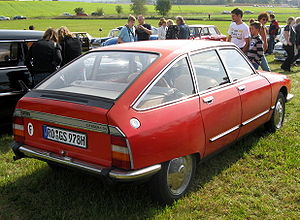
Citroën GS/GSA / Drivlinje / Motorer
Citroën GS, senere GSA, var en personbilsmodel fra den franske bilfabrikant Citroën. Mellem efteråret 1970 og midten af 1986 blev der bygget 2,5 millioner biler af begge disse typer, de fleste i Rennes.